Religion in Finland

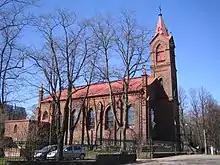
St Henry's Cathedral, Catholic Diocese of Helsinki, Finland

The Catholic Church in Finland is part of the worldwide Catholic Church, under the spiritual leadership of the Pope in Rome. As of 2020 there were 16,000 Catholics out of the country's population of 5.5 million. There are estimated to be more than 6,000 Catholic families in the country, about half native Finns and the rest from international communities.